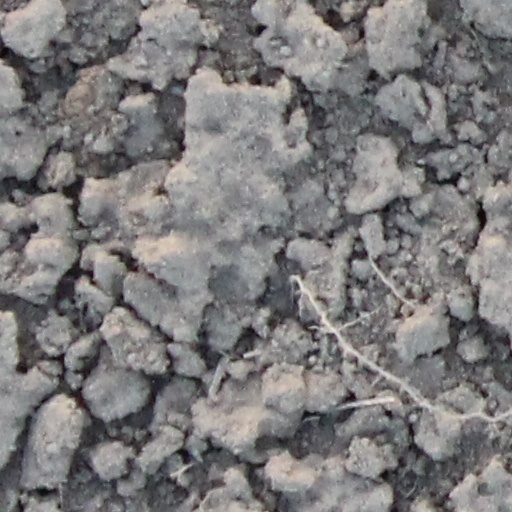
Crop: wheat